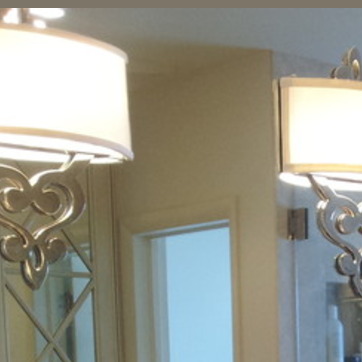
Material: mirror